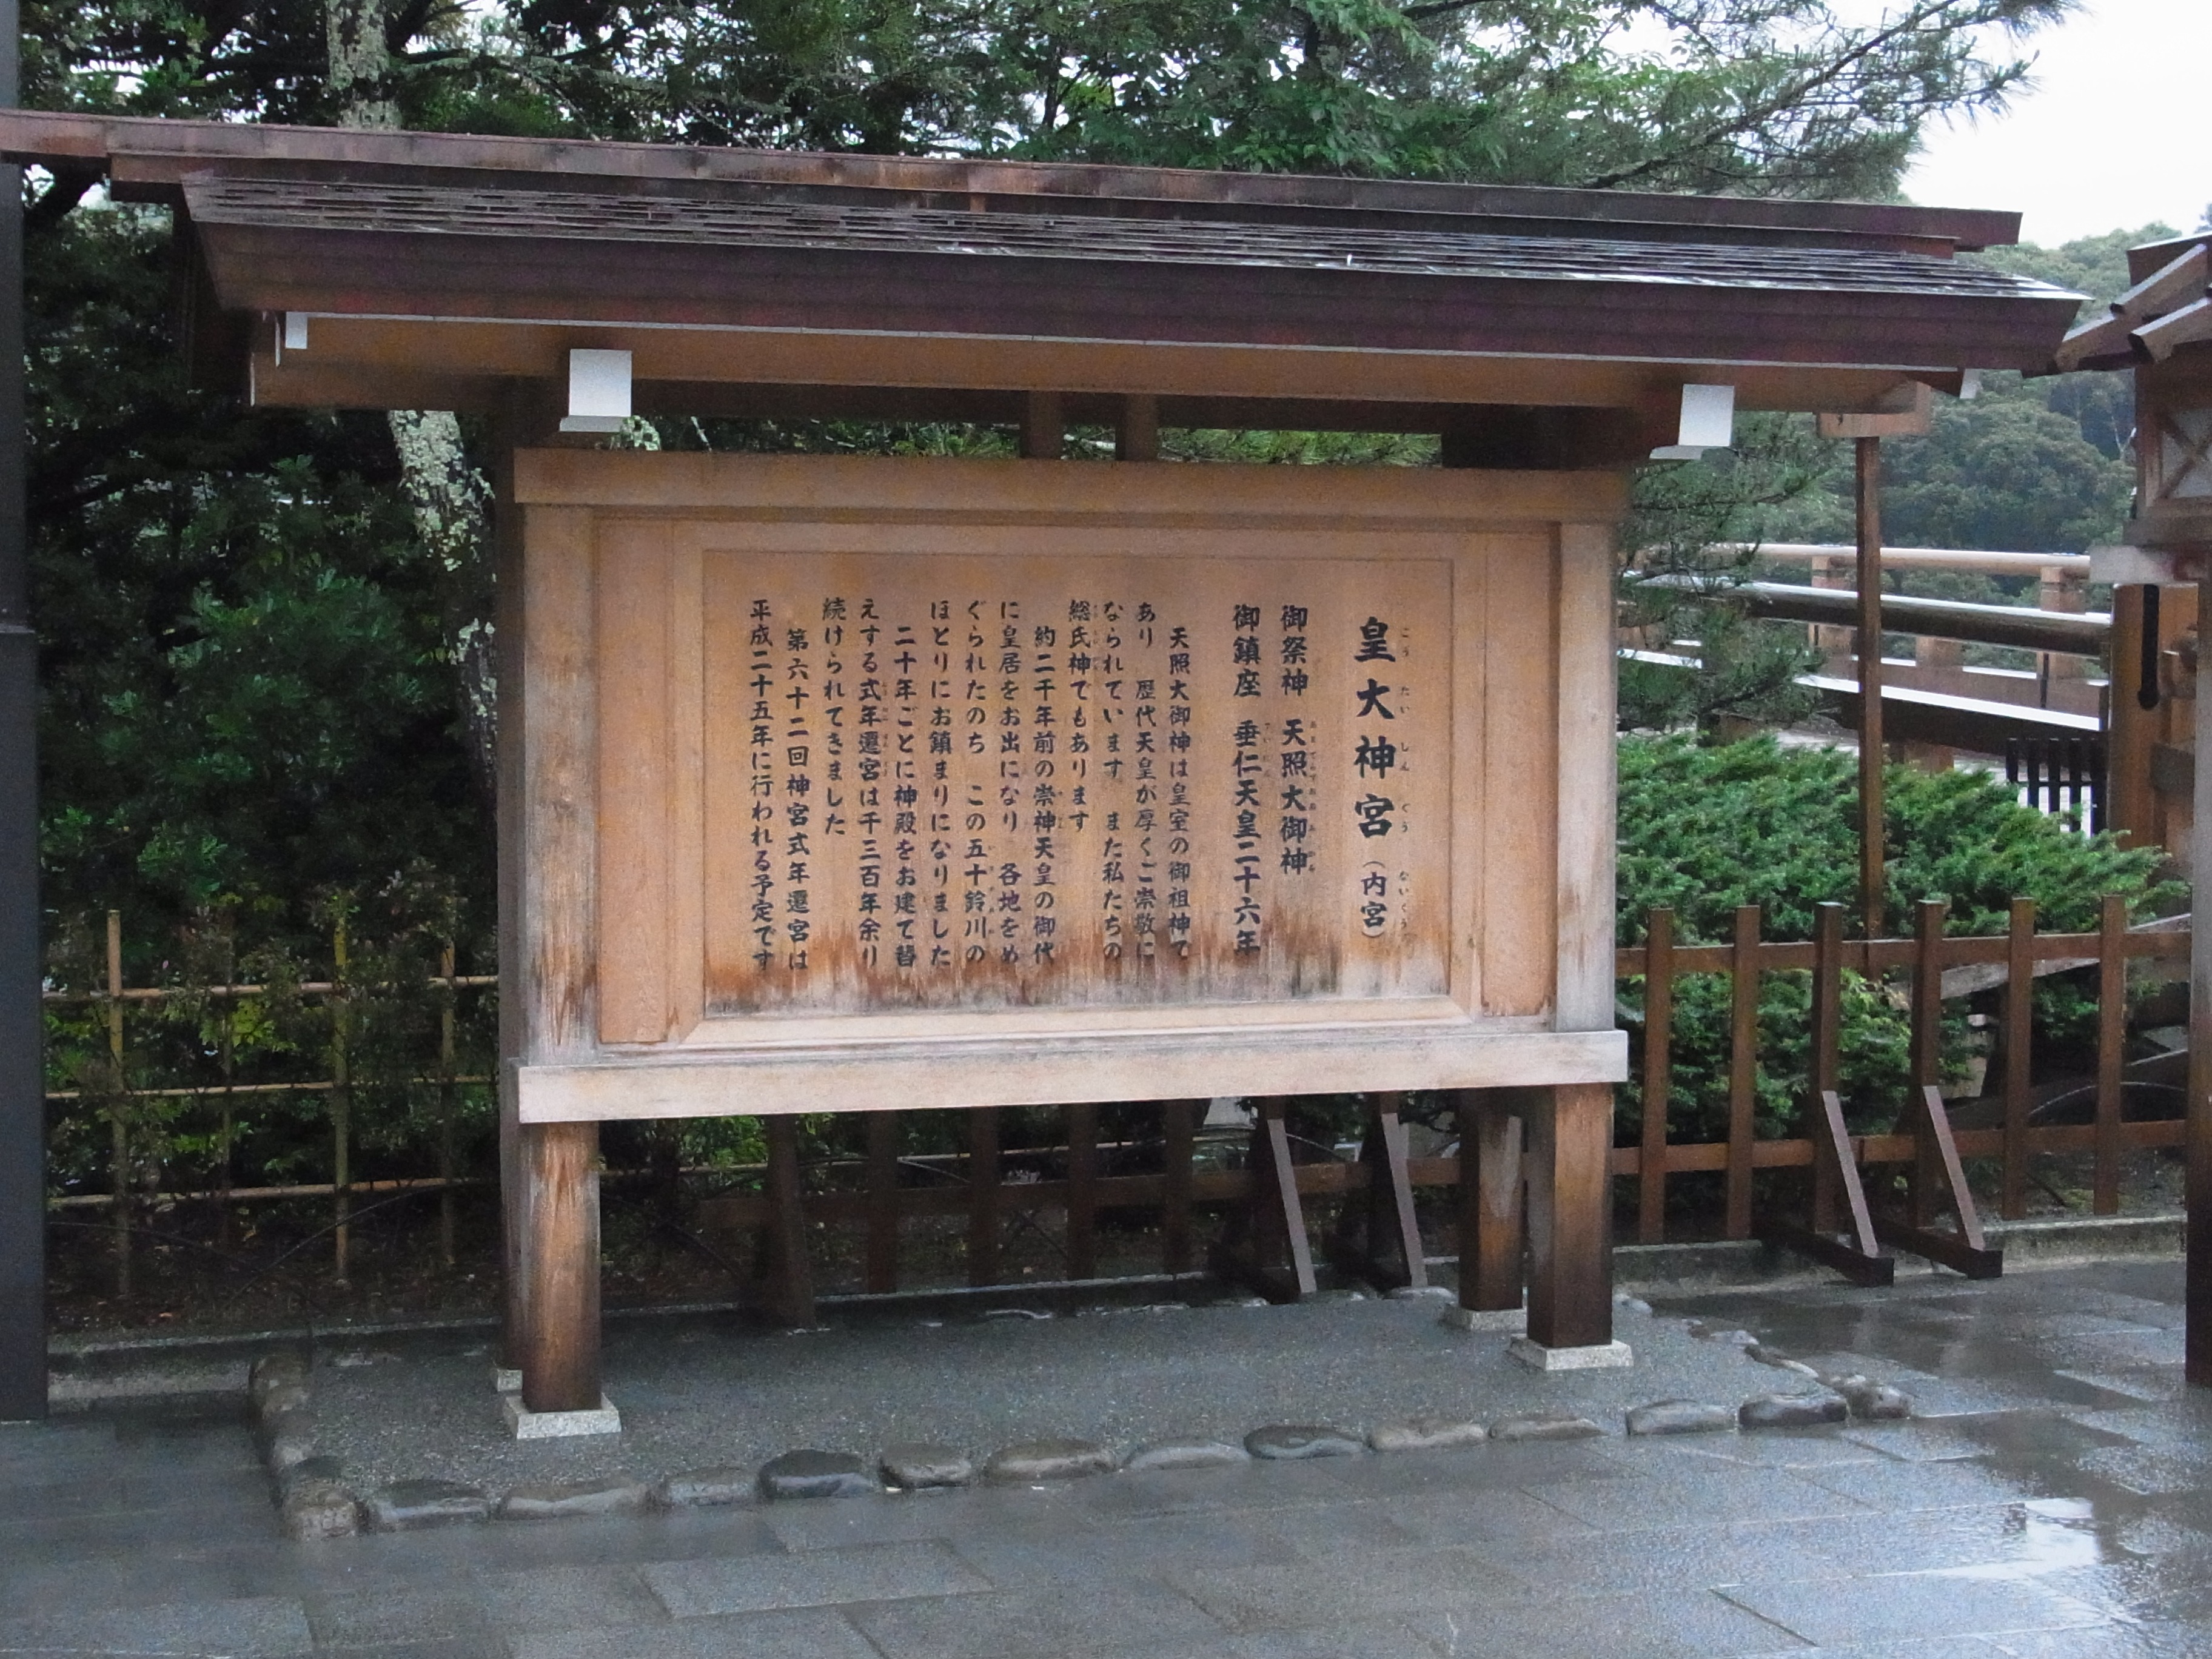
wood, gazebo, furniture, temple, shrine, pergola, shinto shrine, outdoor structure, ise, ise jingu shrine, naiku, inner shrine entrance